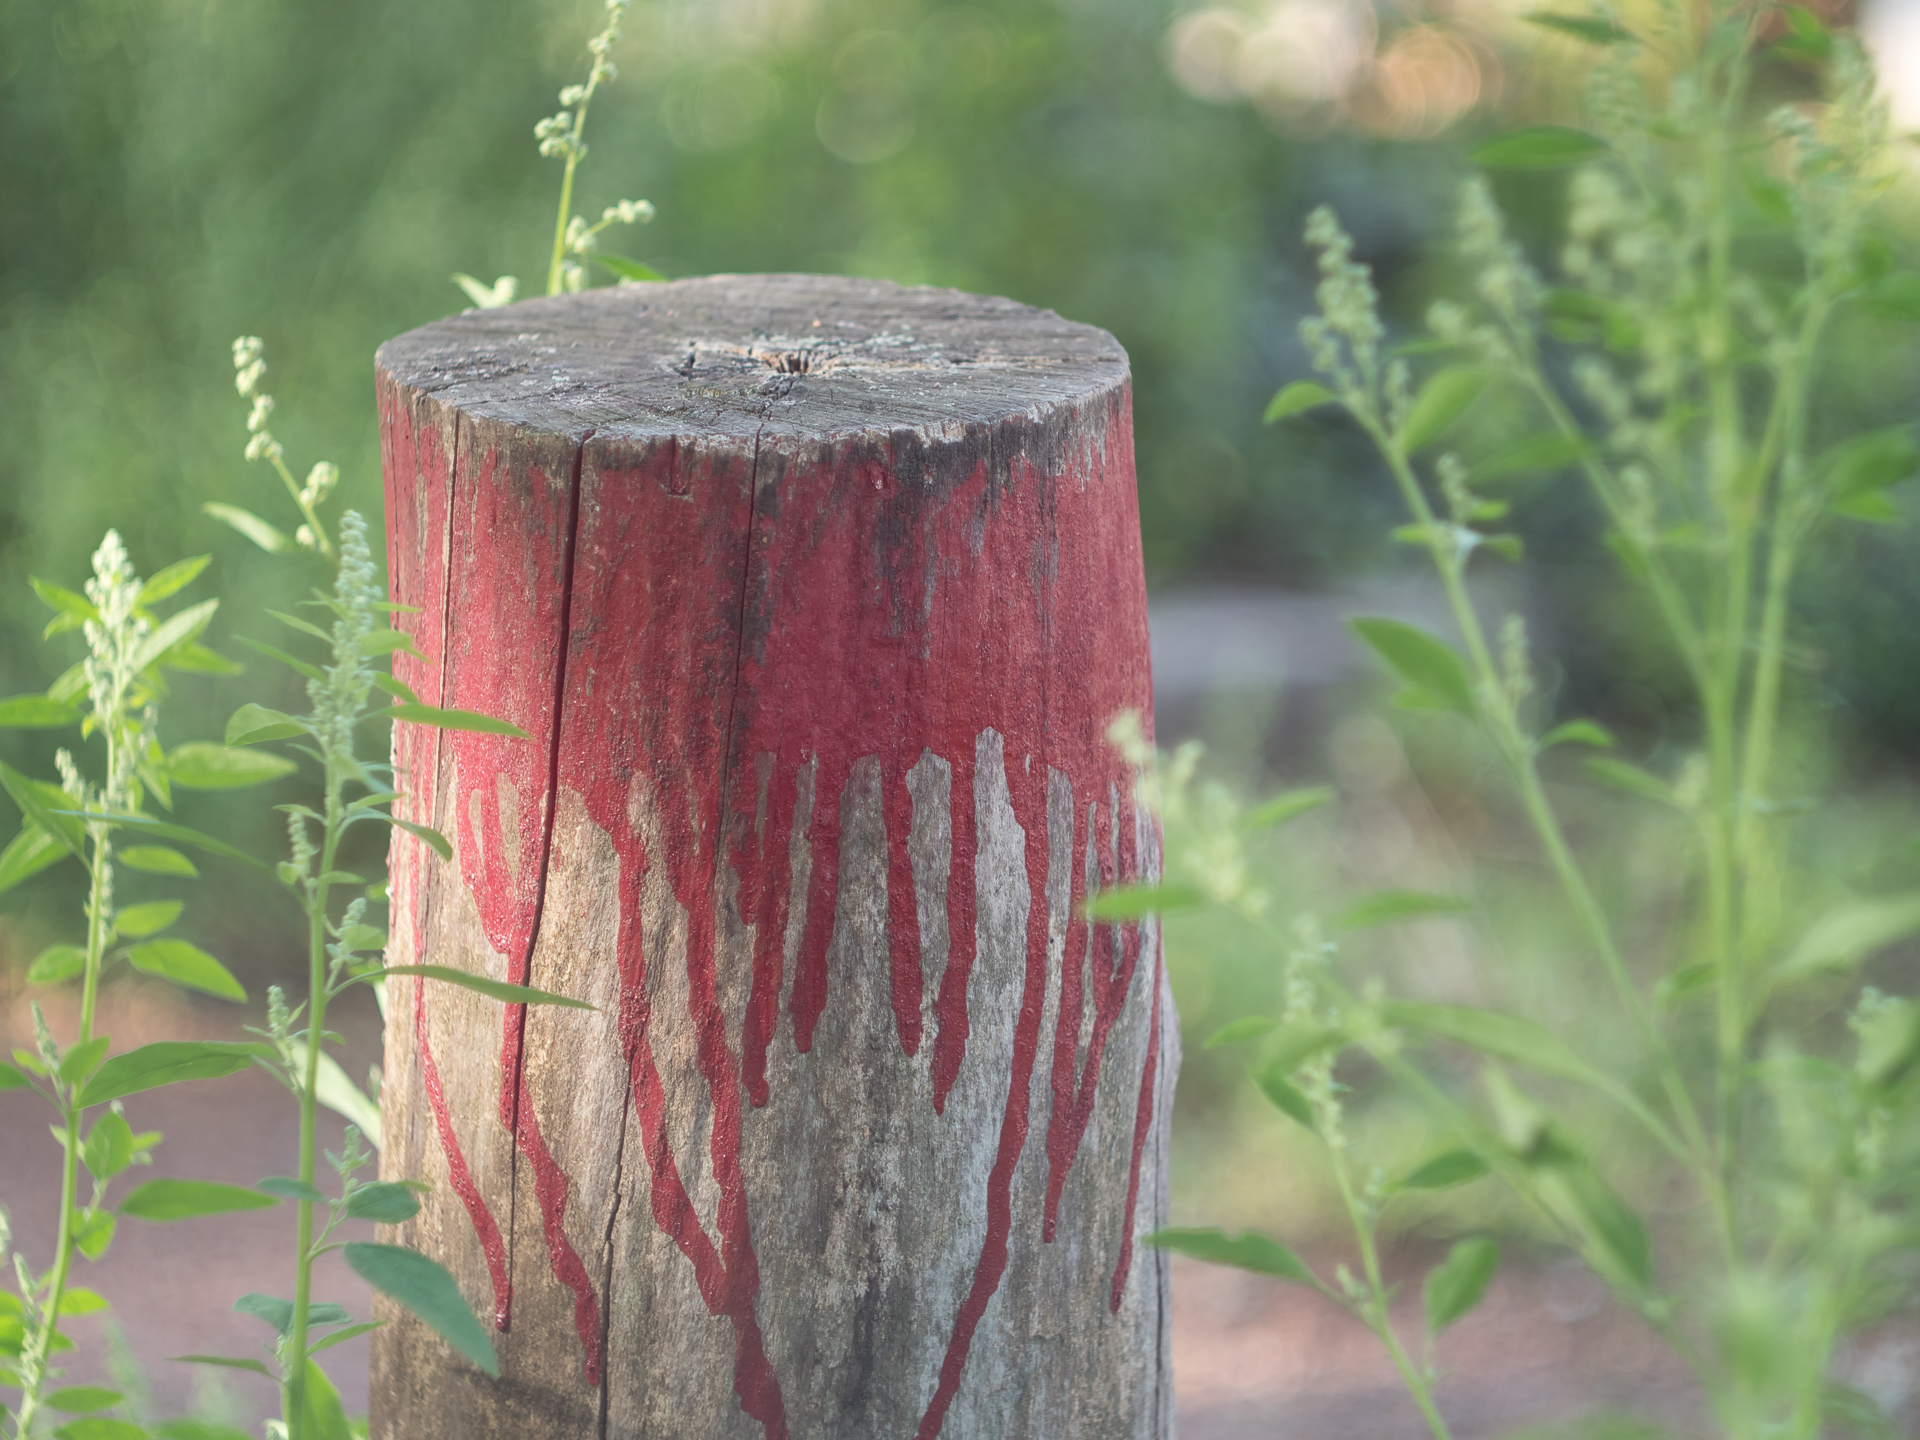
tree, grass, plant, lawn, stump, flower, soil, botany, cut, tree stump, helios, panasoniclumixgx8, apeach, anjapietsch, mftm43lumixpanasonic, microfourthird, helios442, bleeding, grass family, plant stem